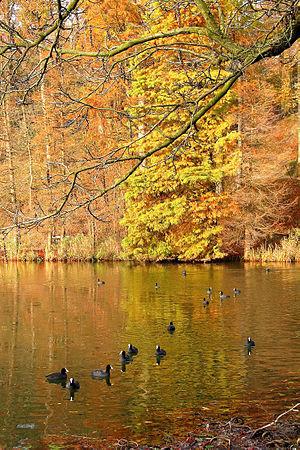
La Hulpe (Belgique) - Domaine Solvay - Foulques macroules (Fulica atra) sur l'étang de la Longue Queue.
Le Domaine Solvay, du nom de l'industriel Ernest Solvay, est un parc public situé dans la commune de La Hulpe en Région wallonne, Belgique.
La Foulque macroule est une espèce d'oiseaux, petits échassiers de la famille des Rallidae. Les foulques, excellentes plongeuses, représentent parmi les membres de cette famille l'espèce qui semble la plus adaptée à la vie aquatique.